Blame Freud

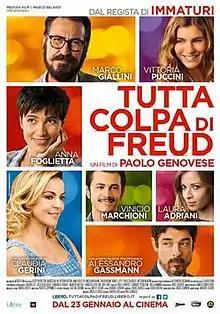
Theatrical release poster

Blame Freud (Italian: "Tutta colpa di Freud") is a 2014 Italian comedy film written and directed by Paolo Genovese.